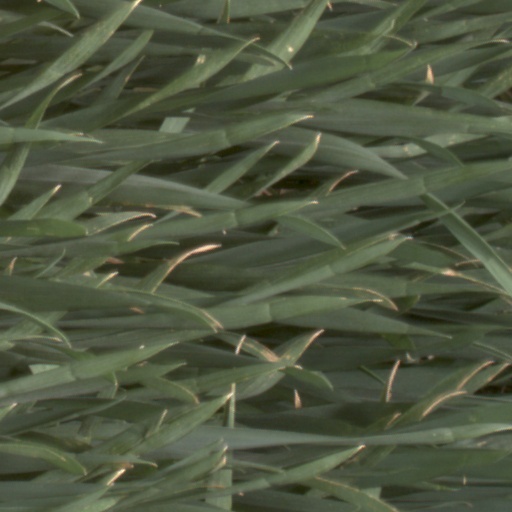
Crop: wheat